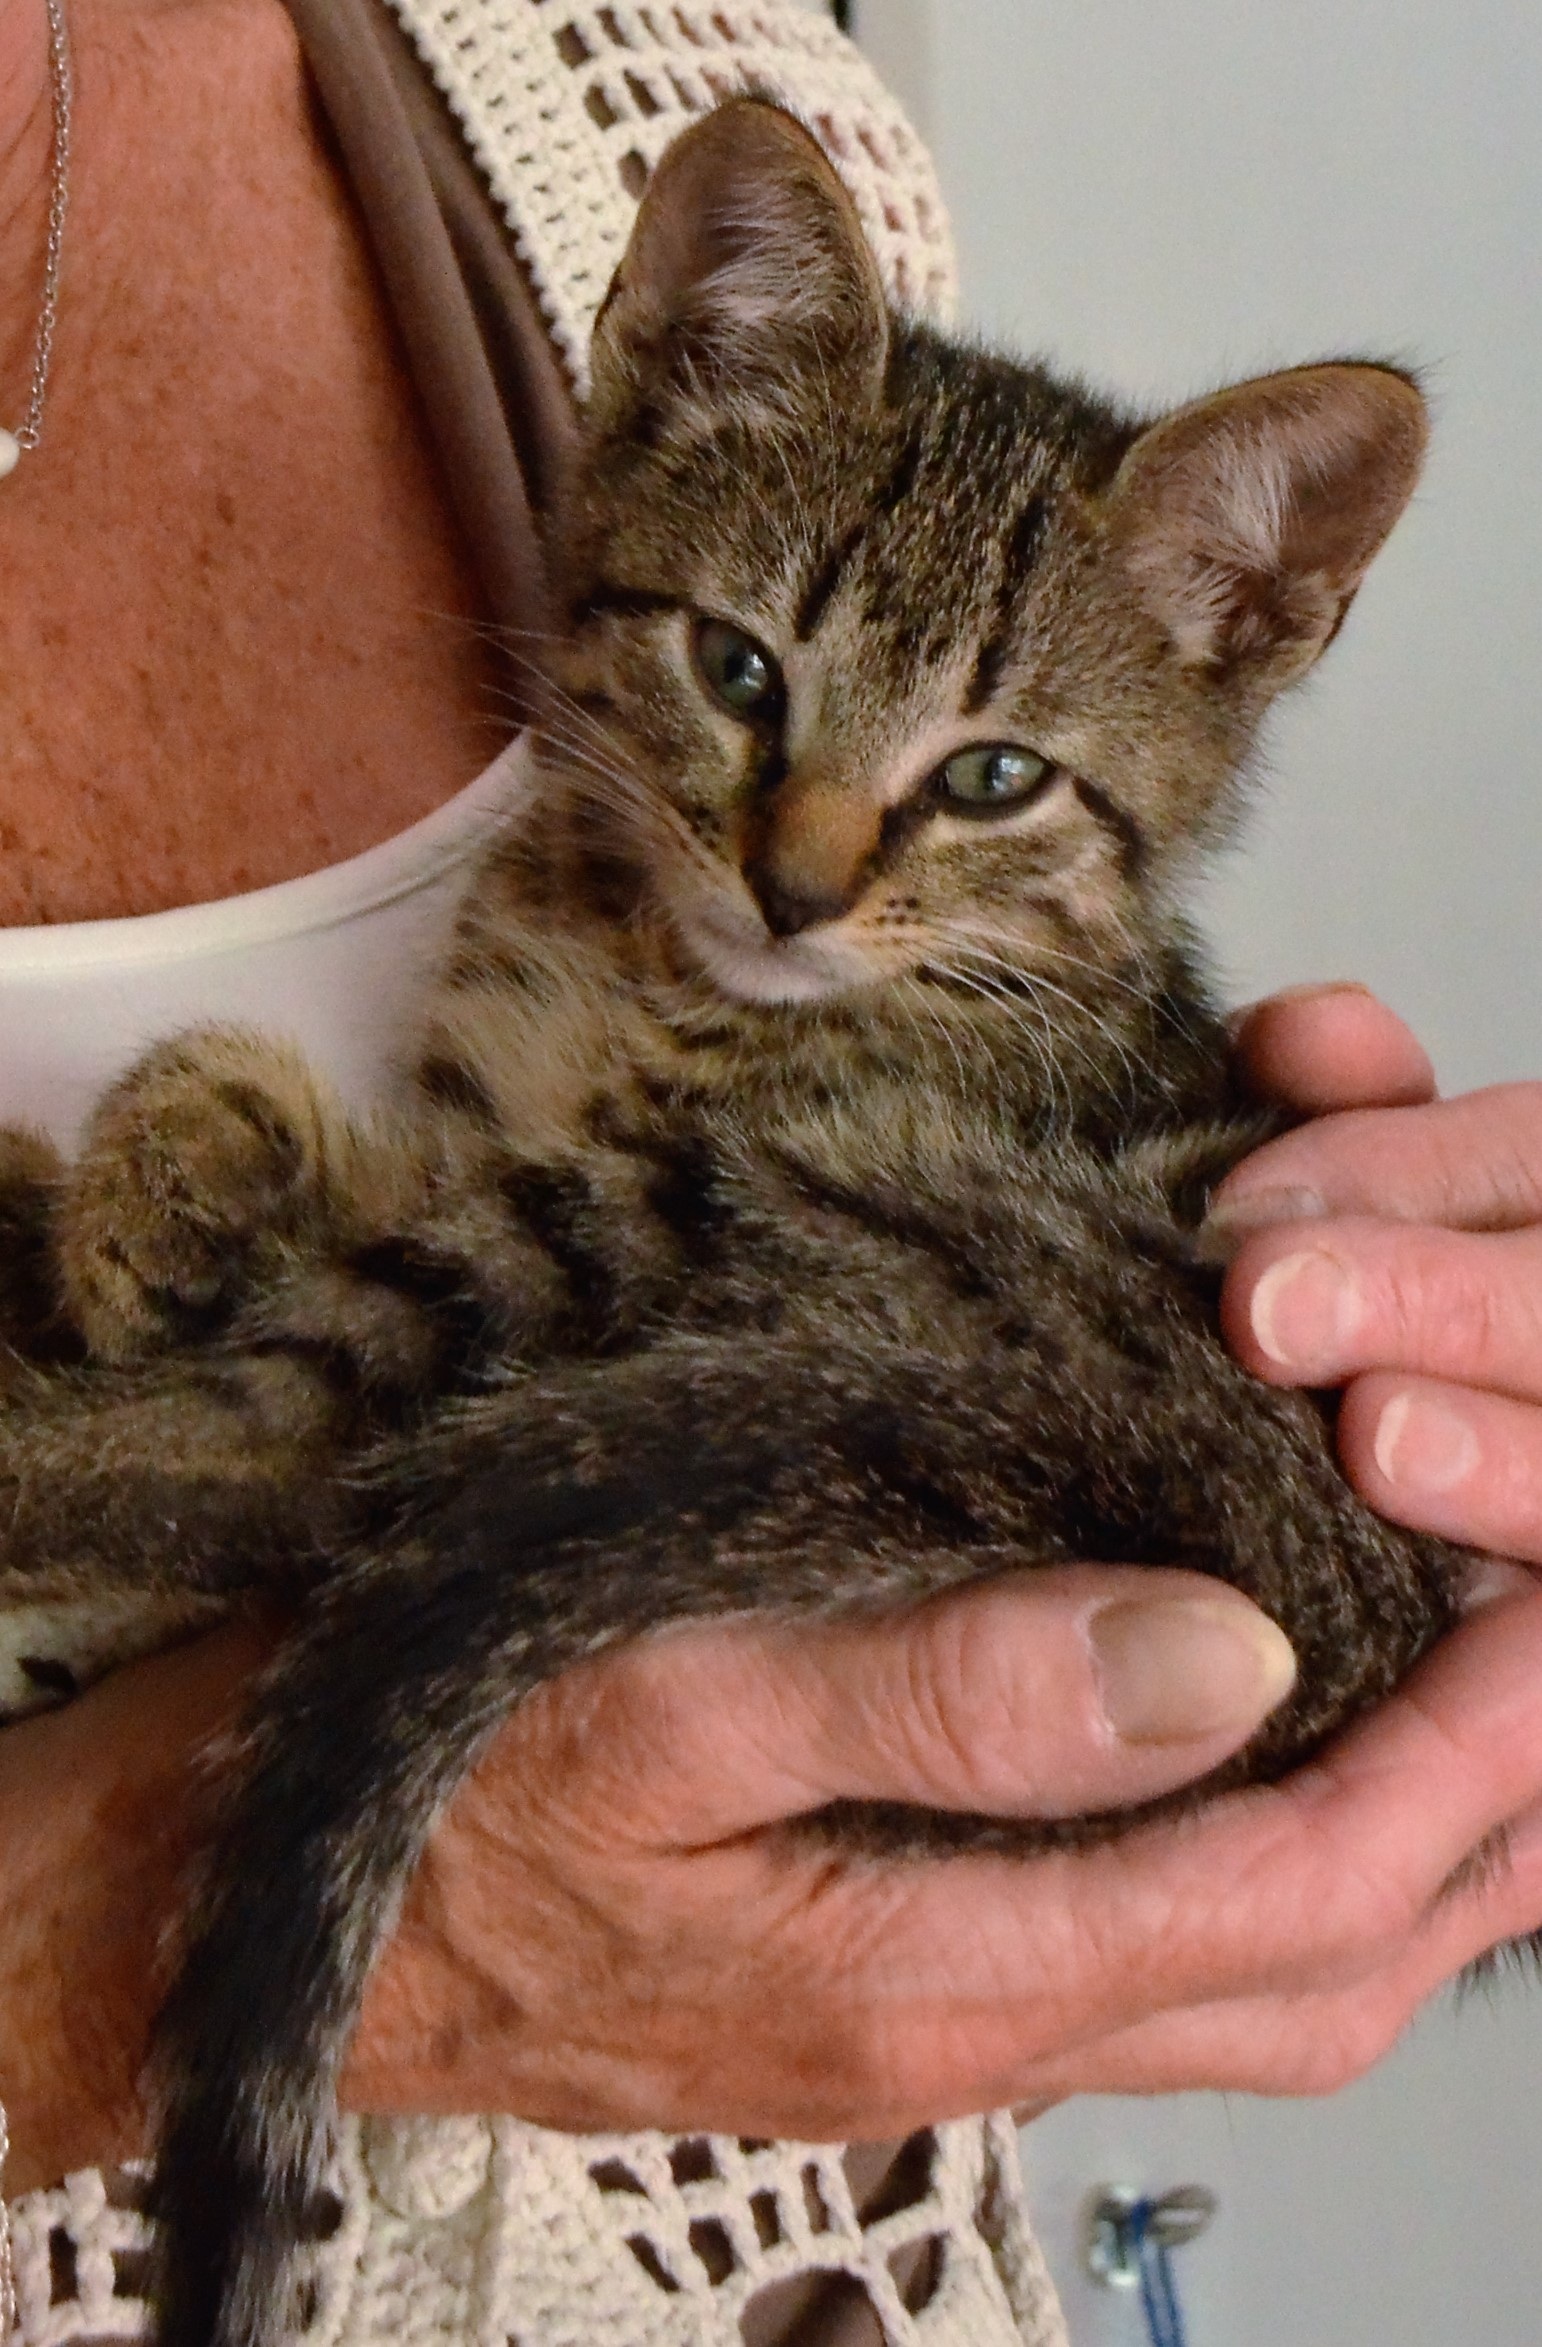
pet, young, kitten, cat, mammal, care, whiskers, savannah, vertebrate, tabby cat, bengal, european shorthair, wild cat, small to medium sized cats, cat like mammal, pixie bob